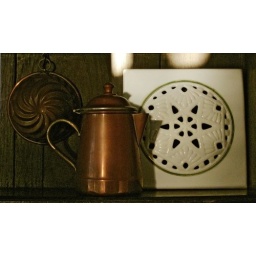
Things on my kitchen shelf in the early morning light.